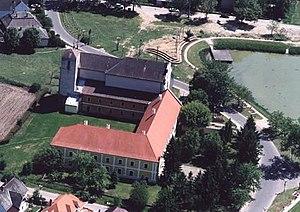
Nyírbátor [ˈɲiːɾbaːtoɾ] est une ville de Hongrie dans le département Szabolcs-Szatmár-Bereg, gardant encore des traces de l’architecture des XVᵉ et XVIᵉ siècles. Elle fut sous la houlette de plusieurs familles de seigneurs, les Báthory, les Bethlen, les Rákóczi ou les Károlyi.